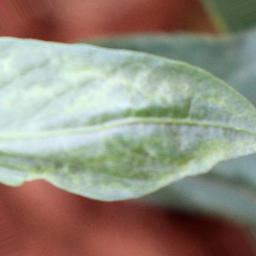
Label: healthy